Shigeru Omi

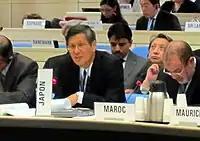
at the session of the Executive Board, World Health Organization (January, 2011)

During his tenure with the World Health Organization, he is credited with the eradication of polio in the 37 countries in the Western Pacific Region in 2000 as part of the Regional Polio Eradication Initiative. Also, he worked to fight both SARS and avian flu.